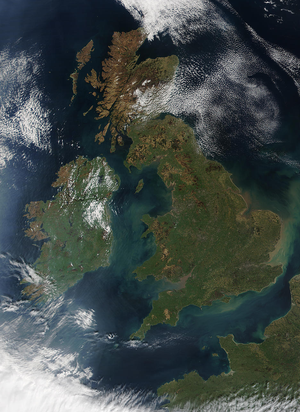
La géographie de l'Irlande du Nord est l'ensemble des caractères qui constituent les réalités physiques, biologiques et humaines de cette nation constitutive du Royaume-Uni située dans le nord-est de l'île d'Irlande qu'elle partage avec l'État d'Irlande.
Les îles Britanniques forment un archipel de l'océan Atlantique situé au nord-ouest de l’Europe continentale comprenant principalement la Grande-Bretagne et l’Irlande ainsi que de nombreuses îles plus petites situées à proximité telles que l’île de Man, les îles Scilly, les Hébrides, les Shetland et les Orcades, pour un total de plus de 6 000 îles soit une superficie de 528 200 km².